Inspector Gadget (film)

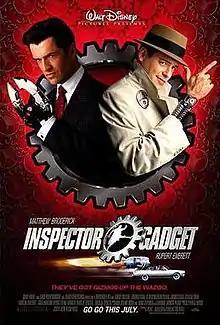
Theatrical release poster

Inspector Gadget is a 1999 American superhero comedy film directed by David Kellogg and written by Kerry Ehrin and Zak Penn from a story by Ehrin and Dana Olsen. Loosely based on the 1983–1985 animated television series of the same name, the film stars Matthew Broderick as the title character, Rupert Everett as Dr. Claw, Michelle Trachtenberg as Penny, and Dabney Coleman as Chief Quimby. Five new characters were introduced: Dr. Brenda Bradford (played by Joely Fisher), Sykes (played by Mike Hagerty), Kramer (played by Andy Dick), Mayor Wilson (played by Cheri Oteri) and the Gadgetmobile (voiced by D. L. Hughley). The film tells the origin story of Inspector Gadget as he attempts to foil an evil plot concocted by the series villain, Dr. Claw. It was filmed in Pittsburgh, Pennsylvania; Baton Rouge, Louisiana; and Los Angeles, California, with the castle-like main tower of Pittsburgh's PPG Place playing a central role.